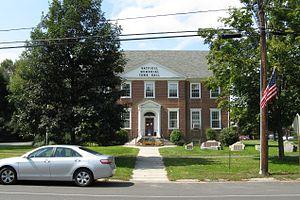
Hatfield est une ville américaine située dans le comté de Hampshire dans l’État du Massachusetts.